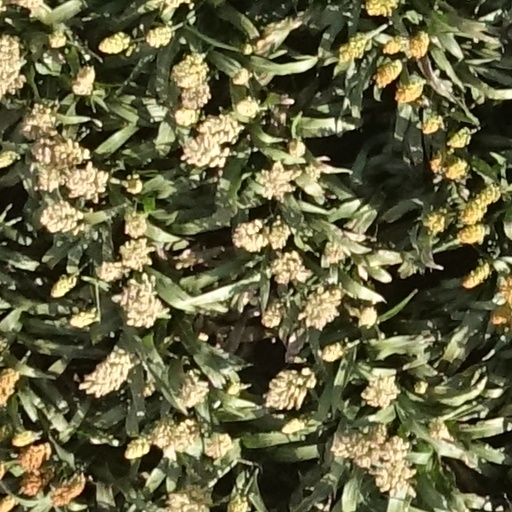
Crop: sorghum